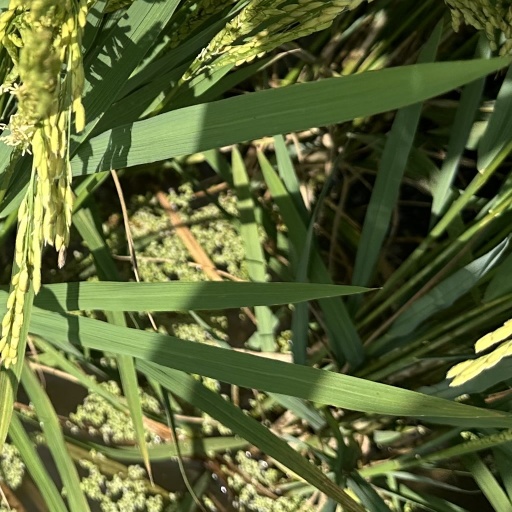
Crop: rice